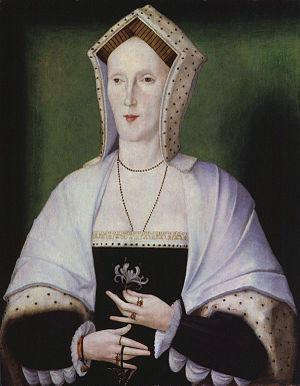
La bienheureuse Margaret Pole, 8ᵉ comtesse de Salisbury, dite aussi « Margaret Plantagenêt », née le 14 août 1473 au château de Farleigh, et exécutée le 27 mai 1541 à la tour de Londres, est la seconde fille de Georges Plantagenêt, duc de Clarence et d'Isabelle Neville, la fille de Richard Neville, comte de Warwick.
Reginald Pole, fut le dernier archevêque de Cantorbéry, catholique, cardinal de l'Église catholique romaine, légat pontifical à la première session du concile de Trente.